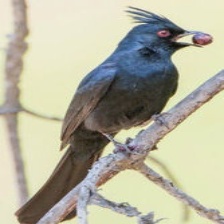
Species: PHAINOPEPLA
Scientific name: PHAINOPEPLA NITENS